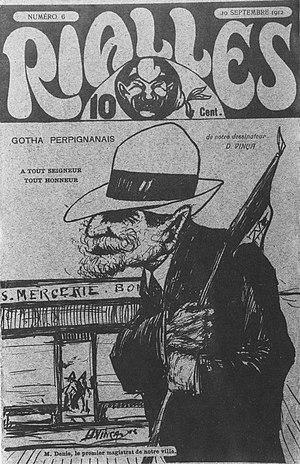
Portrait de Joseph Denis maire de Perpignan par D. Vinça en couverture du journal Rialles (Perpignan) en 1912
Ce tableau reprend l'ensemble des maires de Perpignan depuis février 1790